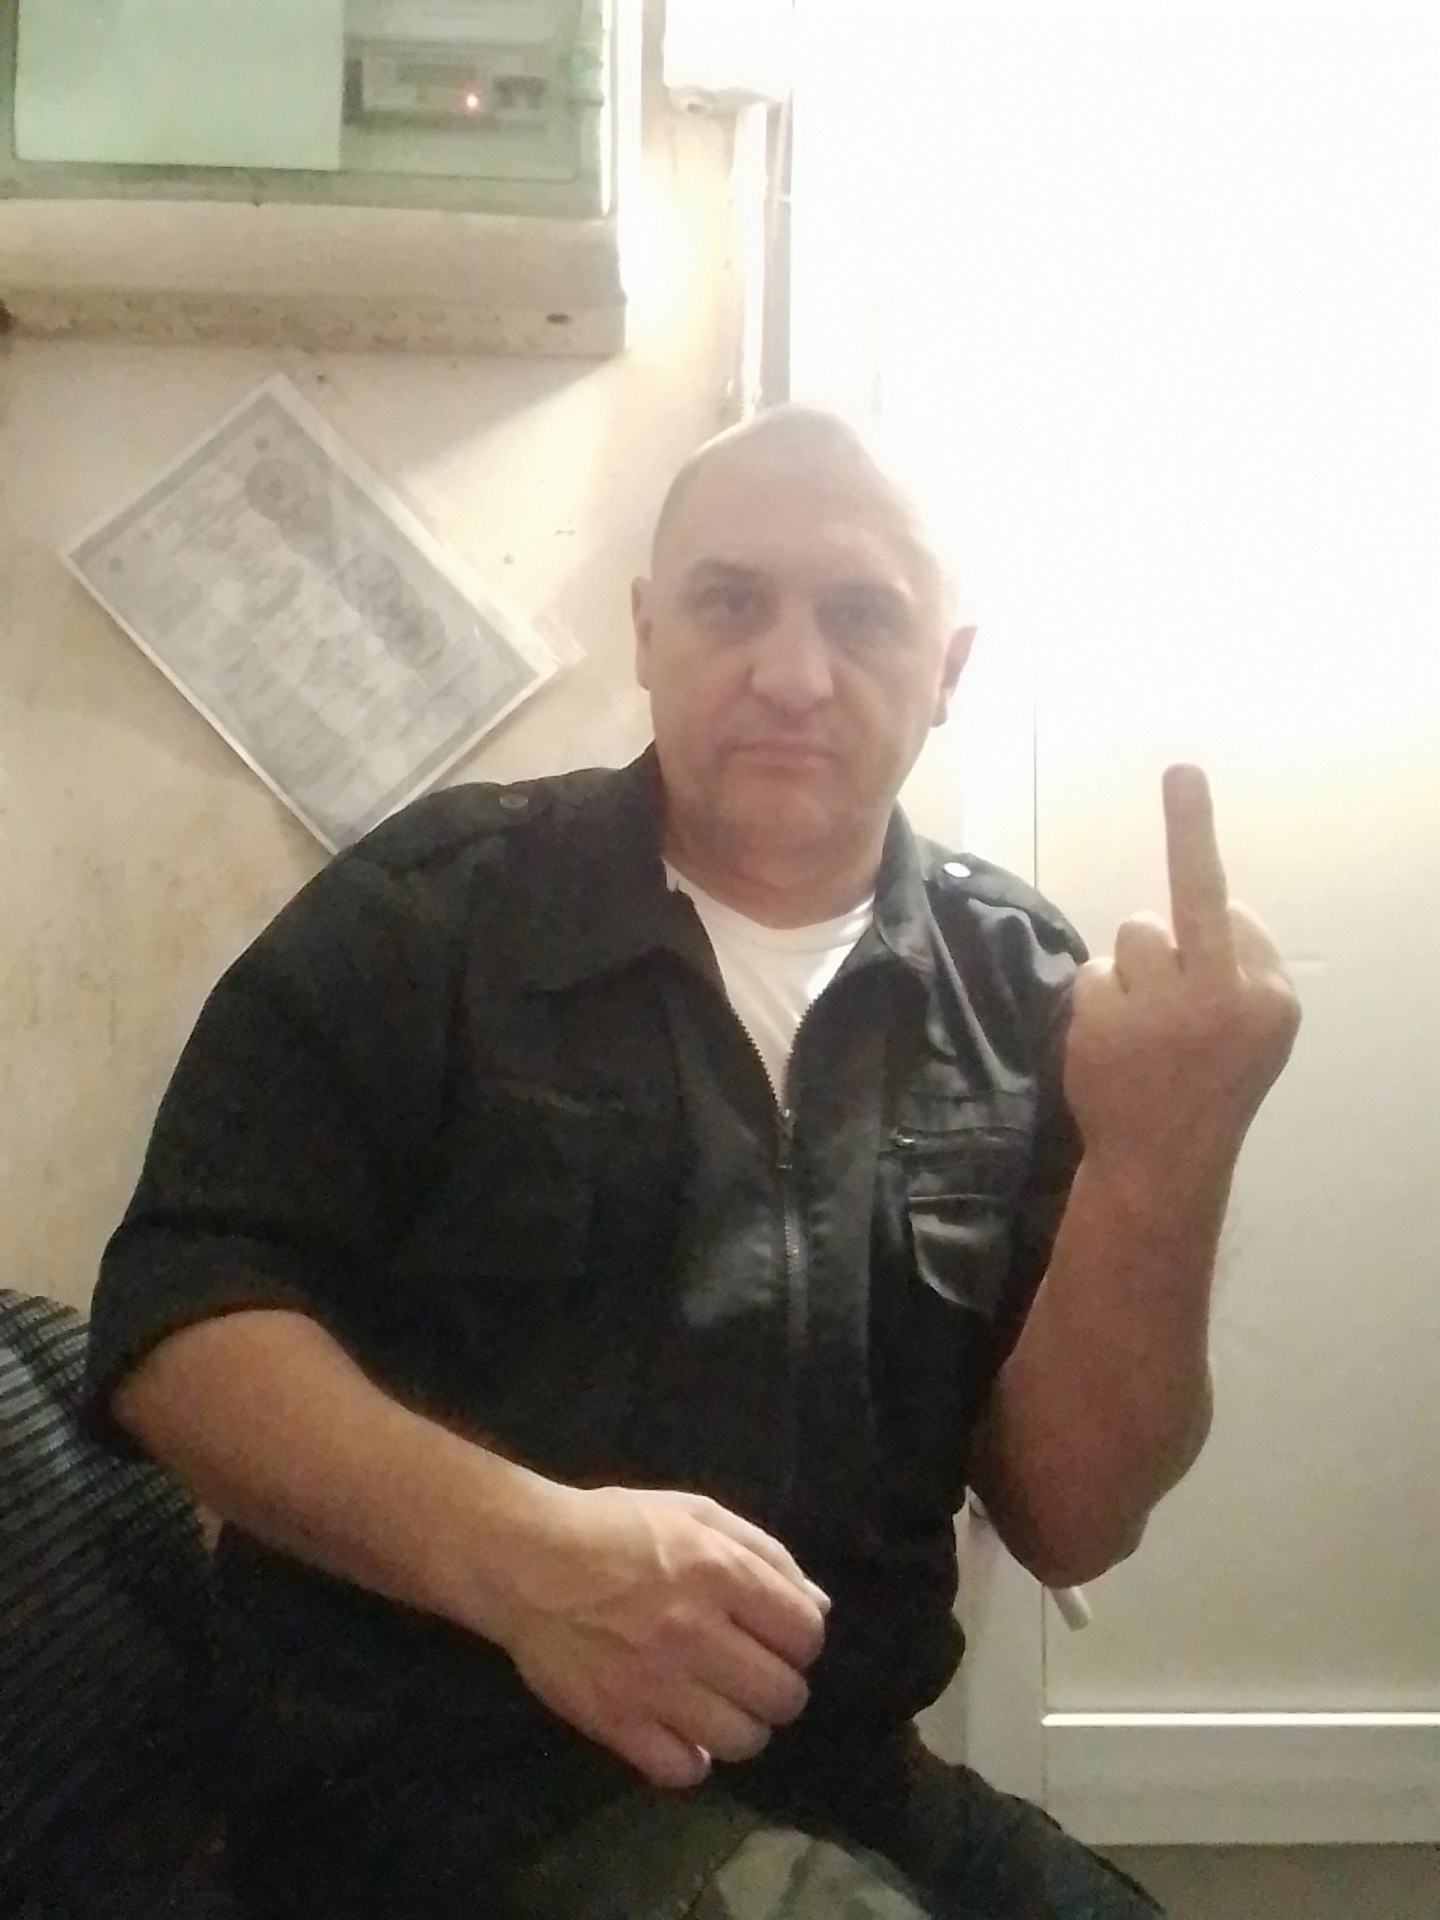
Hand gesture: middle_finger